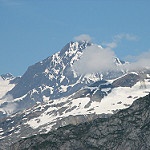
Scene: Outdoor